Reign of Alfonso XIII

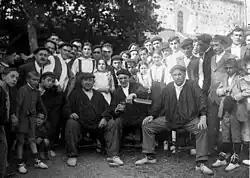
Meeting of "versolaris", among them the famous Txirrita, in Arrate, Guipúzcoa (1915).

In this context of political crisis, the Catalanist leader Francesc Cambó took the initiative and on July 5 gathered all the Catalan deputies and senators at the City Council of Barcelona —although the 13 monarchist deputies left the meeting immediately—- who reaffirmed the will of Catalonia to become an autonomous region, a right that could be extended to other regions, and demanded the reopening of the Courts, which would have the function of constituent assembly. If the Dato government did not accept any of the requests, they would call on all the deputies and senators to attend an Assembly of Parliamentarians to be held on July 19 in Barcelona. The Dato government tried to discredit the call by presenting the meeting as a "separatist" and "revolutionary" movement, a campaign that was supported by the conservative press. Finally, Maura did not go to Barcelona, as Cambó expected, and only the deputies of the Catalanist League, the Republicans, the reformists of Melquíades Álvarez and the socialist Pablo Iglesias attended, who approved the formation of a government "which embodied and represented the sovereign will of the country" and which would preside over the elections to the Constituent assembly. The Assembly was dissolved by order of the civil governor of Barcelona and all the participants were arrested by the police, although as soon as they left the Palace of the "Parque de la Ciudadela" where they had met they were released.